Anton Batagov

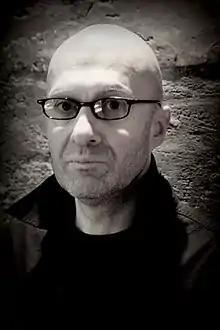
Anton Batagov in 2012

Anton Batagov (born 10 October 1965) is a Russian pianist and post-minimalist composer. "One of the most significant and unusual figures of Russian contemporary music", according to 'Newsweek's Russian edition in 1997, Batagov is an influential Russian composer and performer.